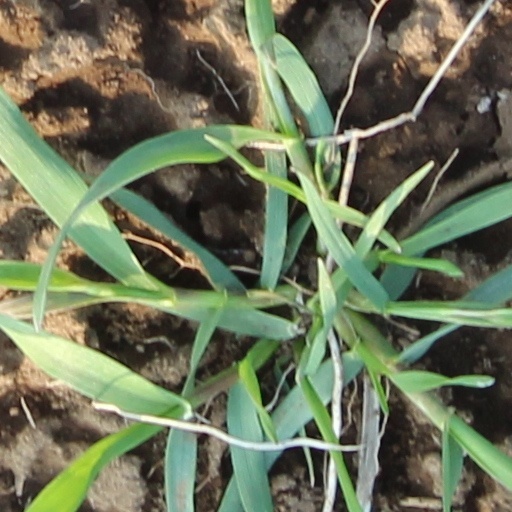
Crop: wheat